Winchester, Oregon

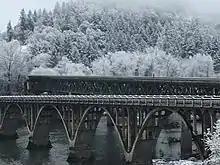
Winchester Bridge over the North Umpqua River

Winchester is an unincorporated community in Douglas County, Oregon, United States. It is on the south bank of the North Umpqua River north of Roseburg on Interstate 5 and is included in the Roseburg North CDP for statistical purposes.